Winter flooding of 2013–14 on the Somerset Levels

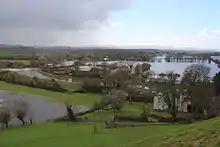
Confluence of the Rivers Parrett and Tone at Burrowbridge during flooding in February 2014

Although underlain by much older Triassic age formations that protrude to form what would once have been islands—such as Athelney, Brent Knoll, Burrow Mump and Glastonbury Tor—the lowland landscape was formed only during the last 10,000 years, following the end of the last ice age. Although sea level changes since the Pliocene led to changes in sea level and the laying down of vegetation, the peak of the peat formation took place in swamp conditions around 6,000 years ago, although in some areas it continued into medieval times.